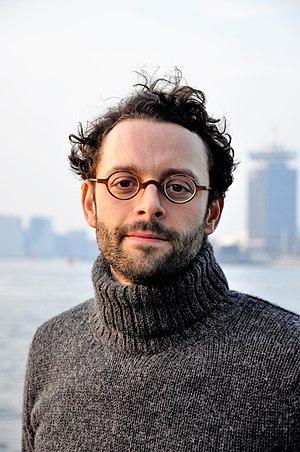
Benjamin Alard le 22 janvier 2017 aux Pays-Bas
Benjamin Alard est un organiste, claveciniste et clavicordiste français né à Rouen le 13 juillet 1985.